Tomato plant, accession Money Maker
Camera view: tilt-top (135 deg); turntable rotation: 270 degrees
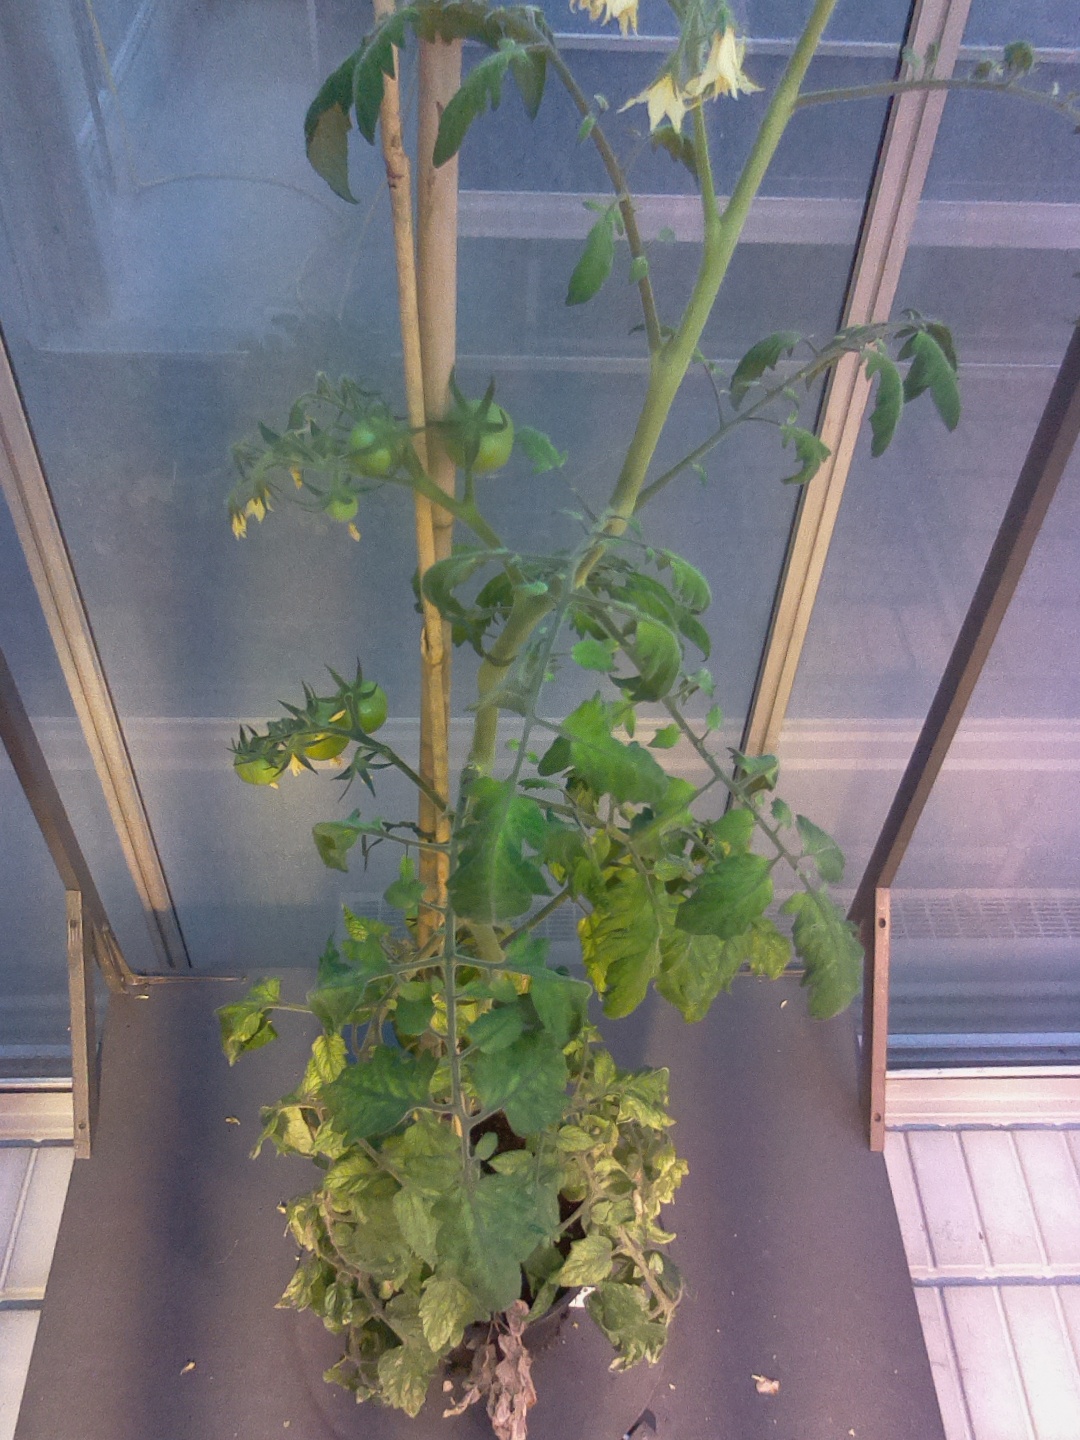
BBCH growth stage 72: 20%-30% of final fruit size